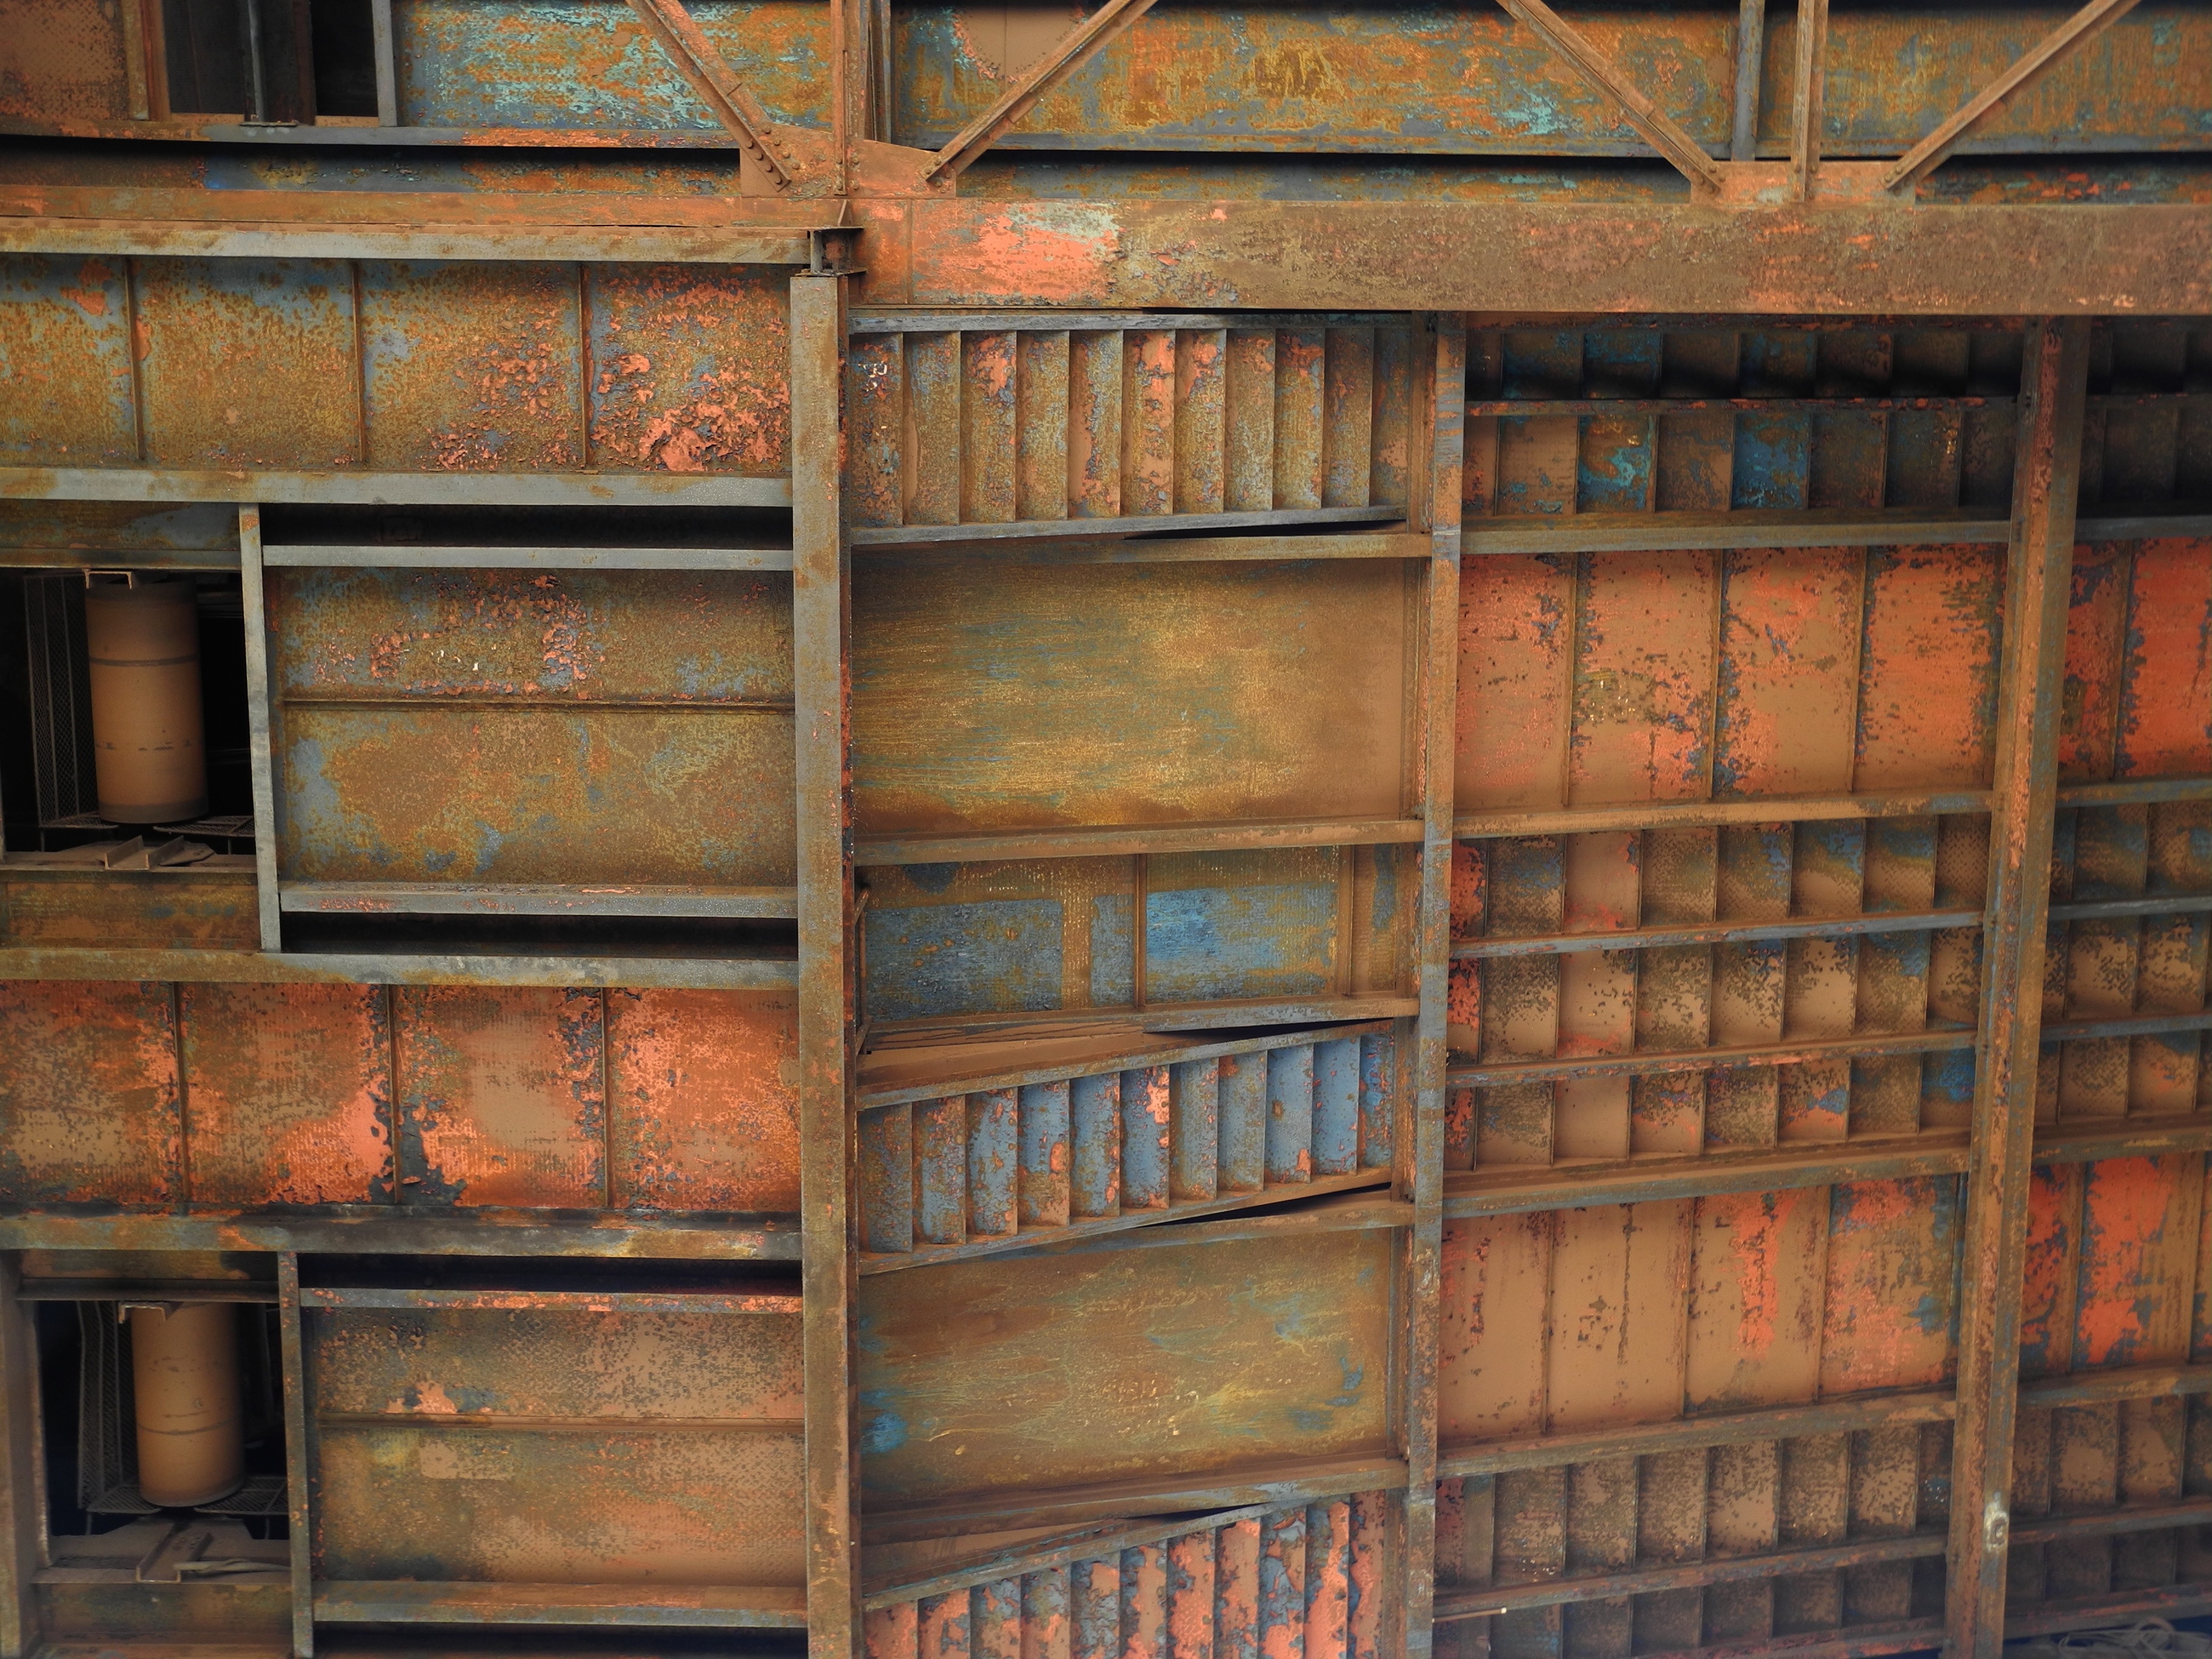
structure, wood, antique, texture, old, wall, rust, industrial, shelf, furniture, room, background, library, rusty, shelving, iron, damaged, the ironworks, window covering